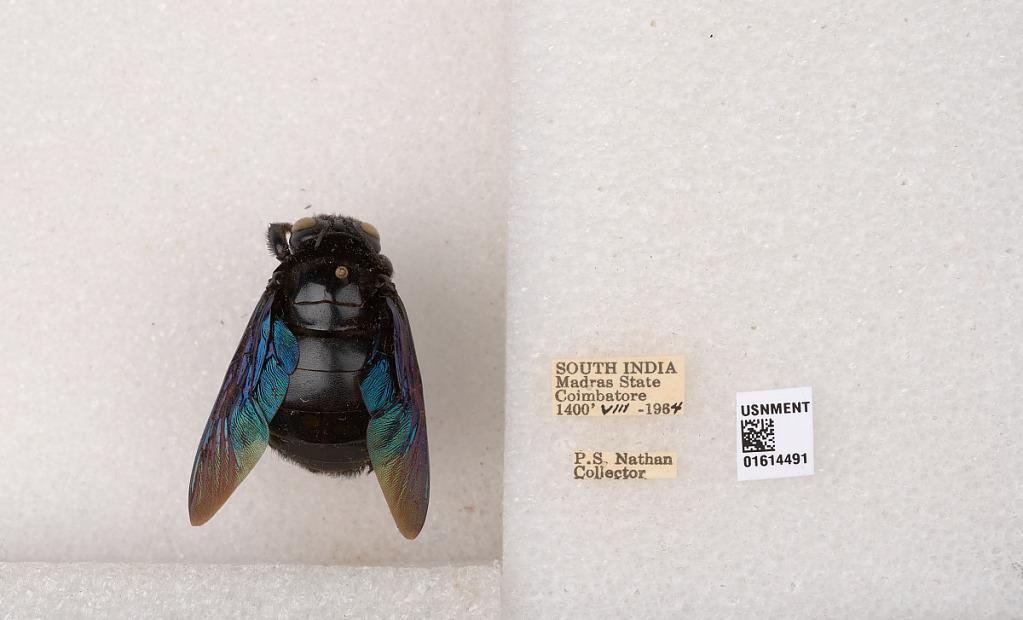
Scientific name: Xylocopa (Mesotrichia) tenuiscapa Westwood
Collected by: P. Nathan
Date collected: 1964-8-1
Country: India
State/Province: Tamil Nadu
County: Coimbatore
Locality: Coimbatore